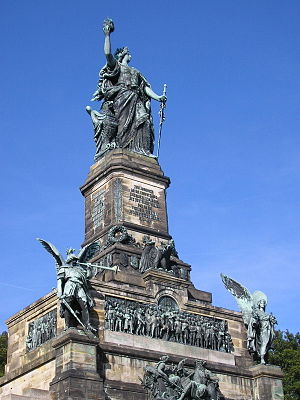
Niederwalddenkmal / Billedgalleri
Niederwalddenkmal er et monument i Niederwald Landskabspark ved Rüdesheim am Rhein i Hessen i Tyskland.